John Hope, 7th Earl of Hopetoun

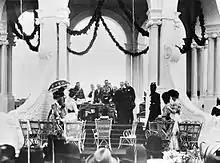
Lord Hopetoun takes the oath of office as the first Governor-General of Australia

After his return to the United Kingdom he was made a privy councillor, was appointed Paymaster-General in the Salisbury government from 1895 to 1898, and then became Lord Chamberlain until 1900. 1900 also saw his appointment as a Knight of the Order of the Thistle and a Knight Grand Cross of the Royal Victorian Order.